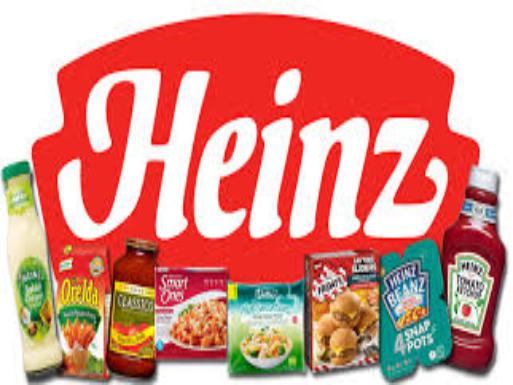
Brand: H. J. Heinz
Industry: Food